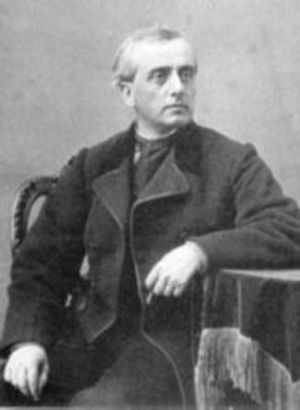
Giuseppe Fiorelli
Giuseppe Fiorelli var en italiensk oldgransker.